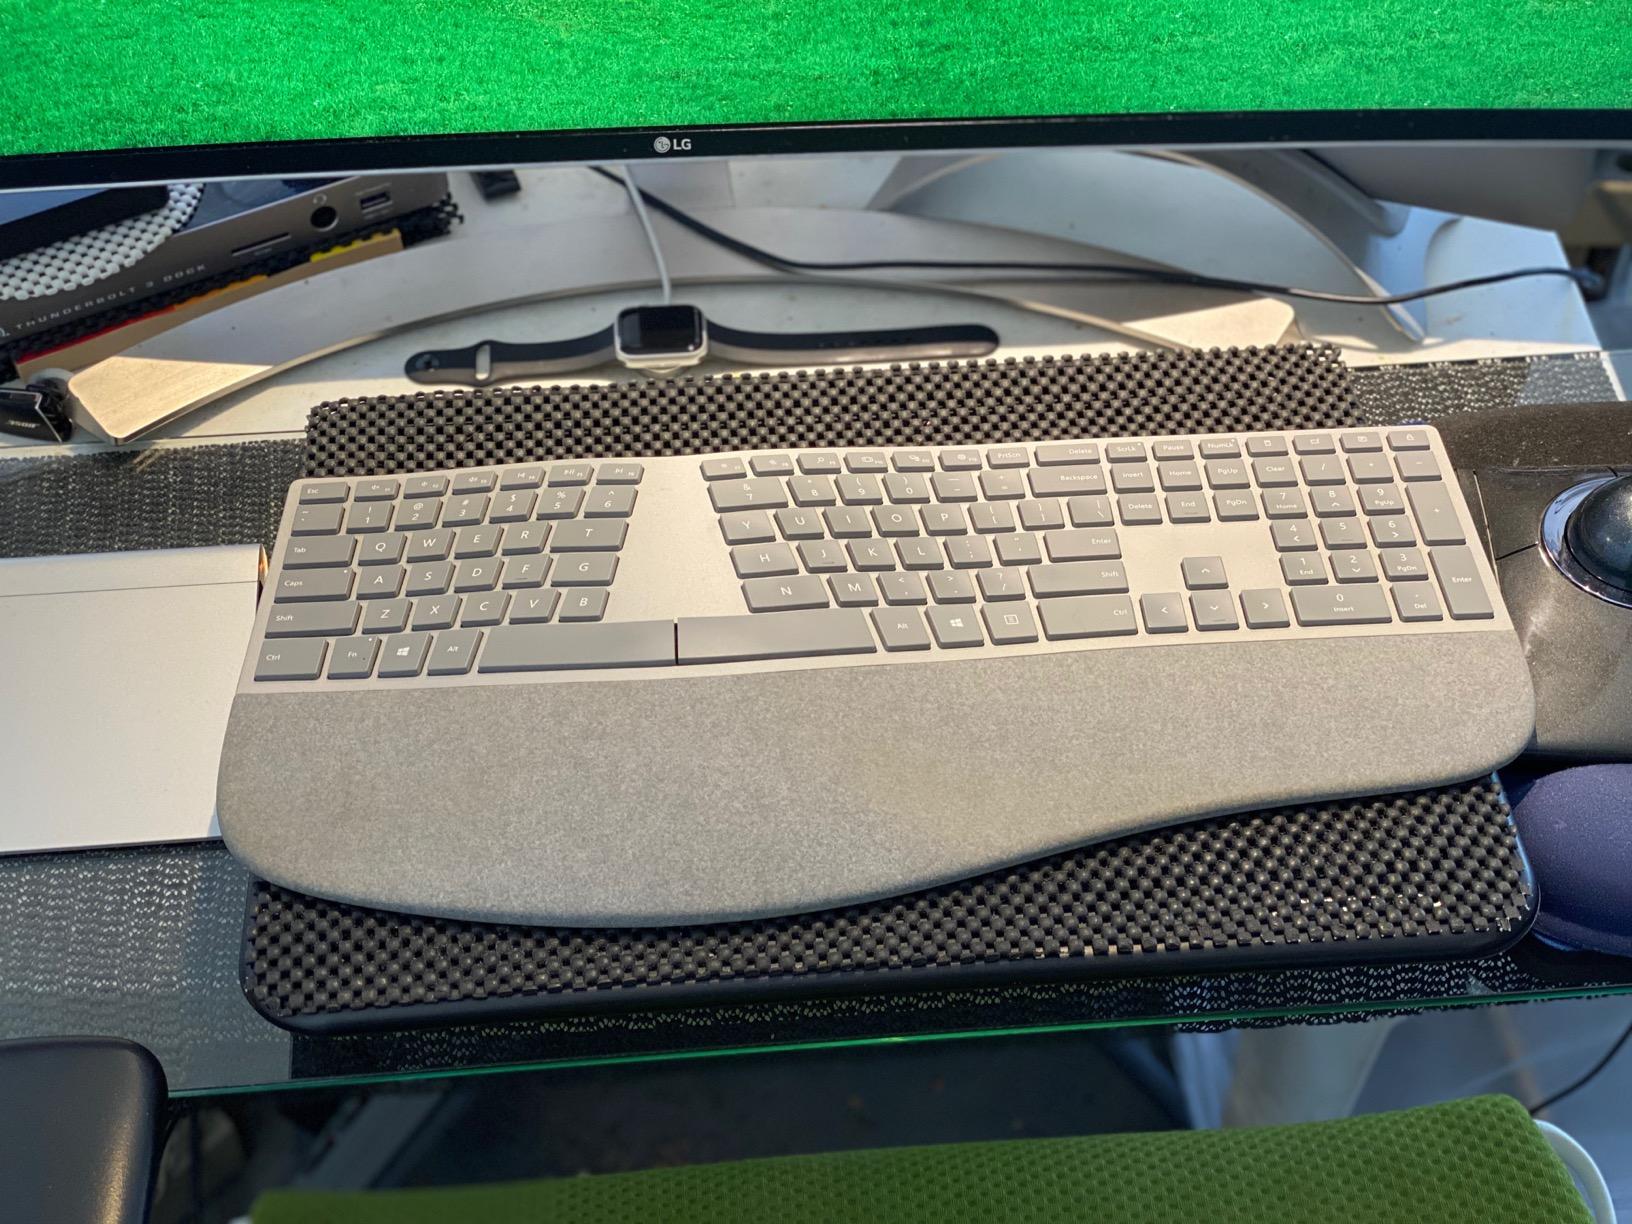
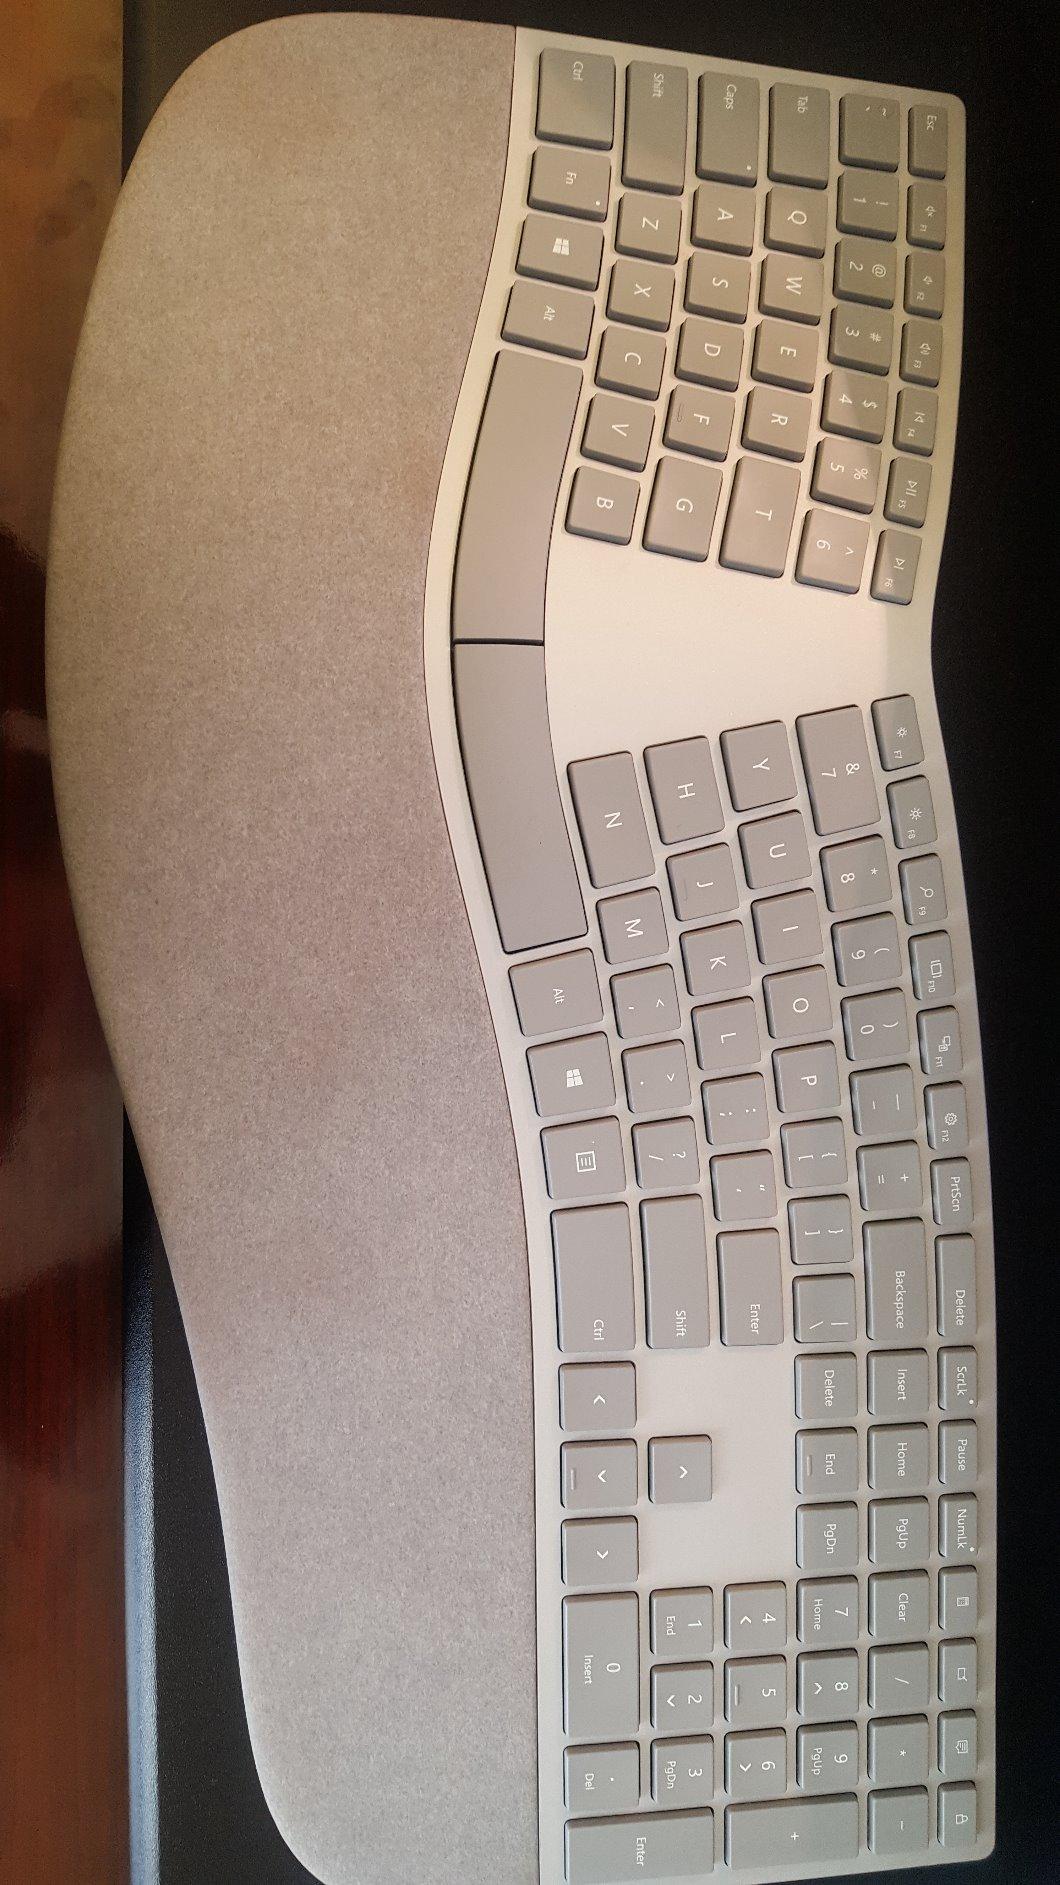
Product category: keyboard
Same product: yes